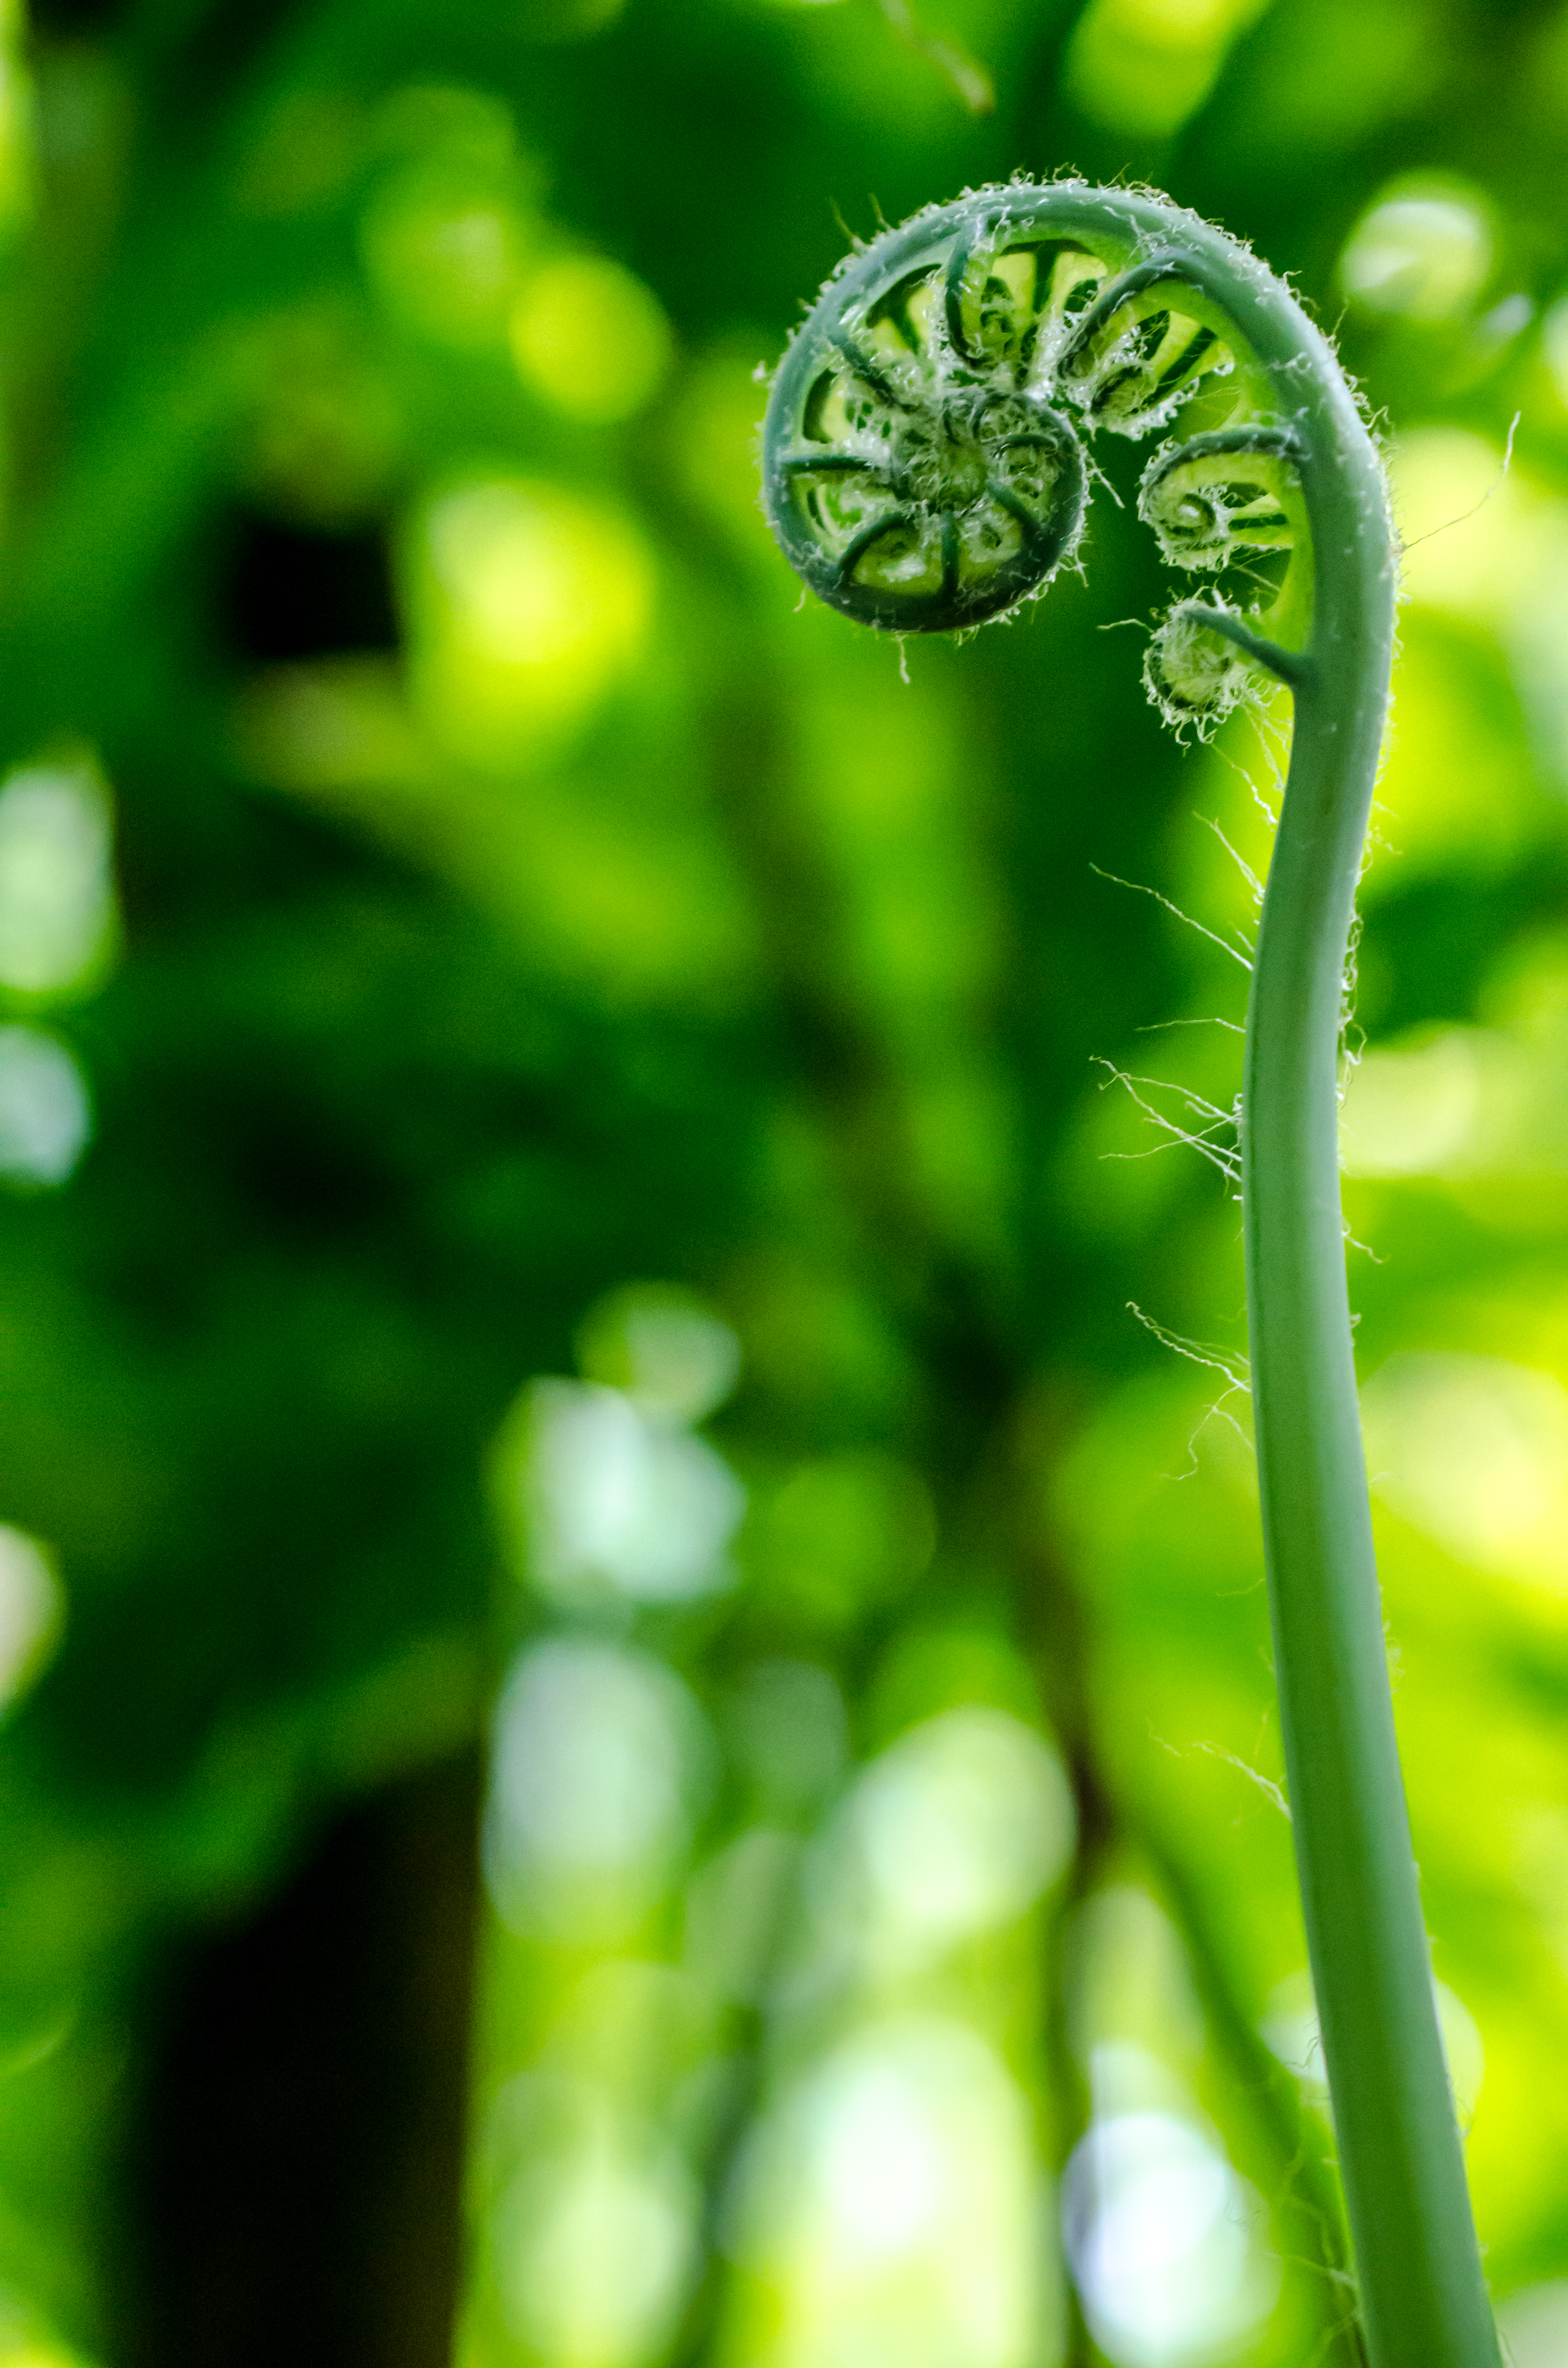
water, nature, grass, branch, drop, dew, plant, white, photography, sunlight, leaf, flower, photo, green, produce, color, macro, botany, micro, nikon, black, flora, fern, plants, close up, photos, art, rainforest, unitedstates, raw, texas, moisture, nikond7000, colorphotography, houston, macro photography, flowering plant, plant stem, land plant, ferns and horsetails, fiddlehead fern